Salem station (MBTA)

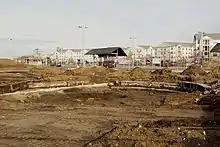
An unearthed stone circle

On June 16, 1846, the Eastern Railroad stockholders authorized the sale of $450,000 of new stock to fund various branch lines plus new depots at Salem and Lynn. Gridley James Fox Bryant designed a massive stone structure, one of his first major commissions. Eastern president D.A. Neal requested the style after being inspired by a similar station - possibly English, possibly the 1844-built - during a European trip. The Washington Street side of the new station had two towers, resembling those of a medieval castle, flanking a granite archway which spanned three tracks. The wooden trainshed was constructed to the south, partially on piers over the South River (which was not filled until the 1880s). A massive sea wall was built to protect the station from flooding. The station opened on December 1, 1847. In 1851, Nathaniel Hawthorne described the station in "The House of the Seven Gables":